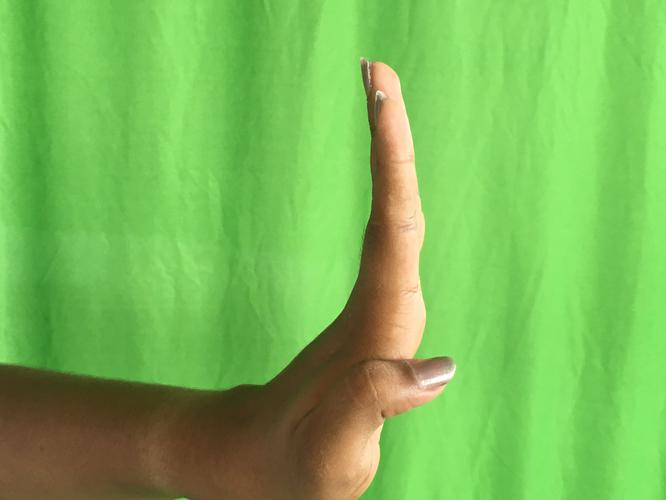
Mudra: Pathaka
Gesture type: single_hand